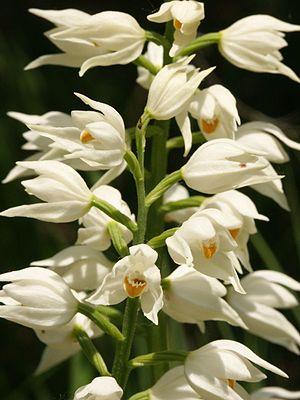
Le Massif du Vercors propose une très riche variété de fleurs avec plus de 1800 espèces végétales.
Genillé est une commune française du département d'Indre-et-Loire, en région Centre-Val de Loire. Habité dès le Néolithique, ce bourg rural de la vallée de l'Indrois fut un important vicus attesté dès l'époque mérovingienne, époque à laquelle on y battait monnaie. L'histoire de la paroisse est marquée par deux personnages, Adam Fumée proche conseiller de Charles VII, Louis XI puis Charles VIII dans la seconde moitié du XVᵉ siècle puis Michel de Marolles au XVIIᵉ siècle, abbé de Villeloin, grand collectionneur, homme de lettres et de salons. Au milieu du XIXᵉ siècle, une grande ferme s'installe à Genillé, mettant en œuvre les techniques de culture les plus modernes et le président Patrice de Mac Mahon y fait une visite en 1877 ; l'exploitation se poursuit, avec des fortunes diverses, jusqu'en 1951.
Cephalanthera longifolia, la céphalanthère à longues feuilles est une orchidée terrestre européenne.